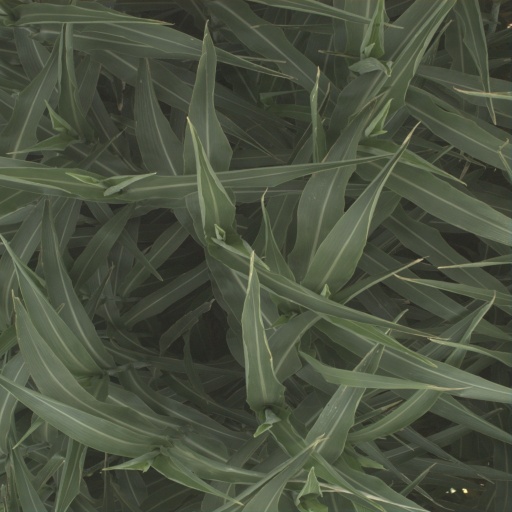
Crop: sorghum